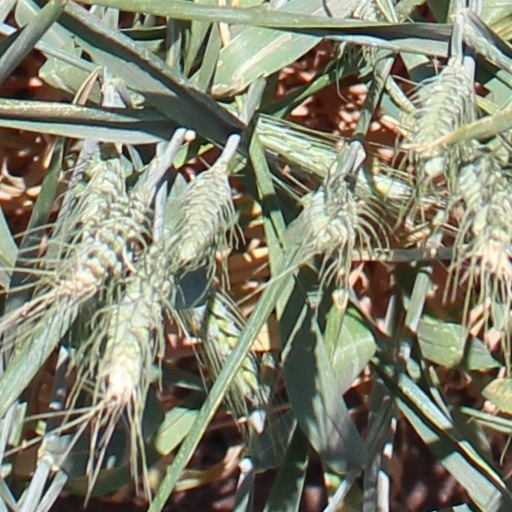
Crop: wheat